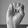
ASL letter: E